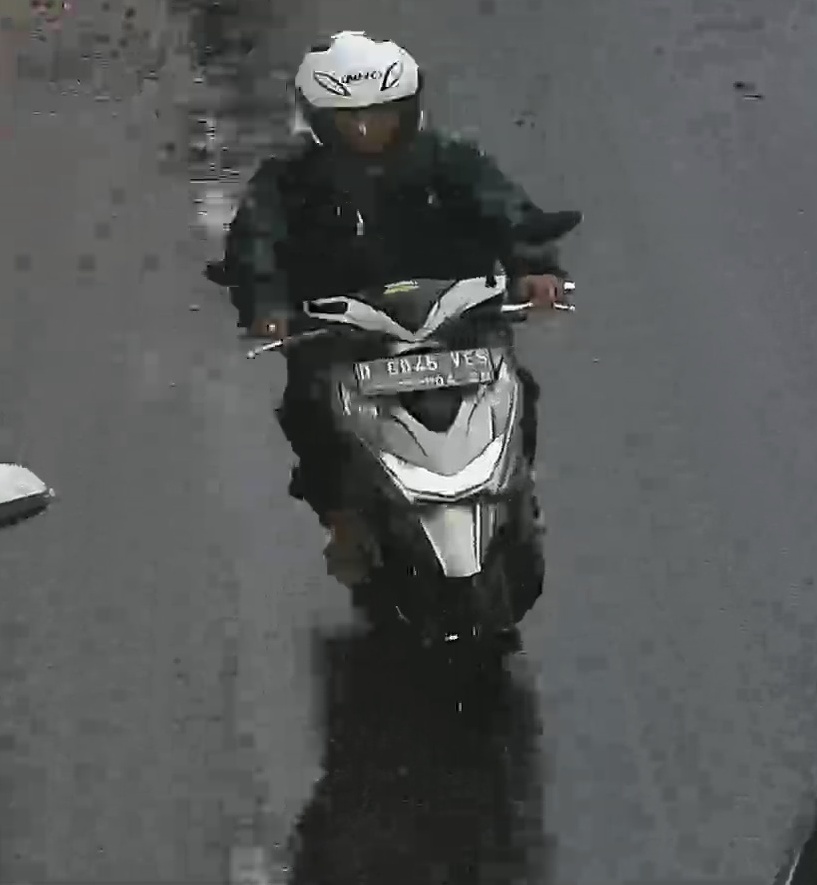
person-with-helmet: 1
person-without-helmet: 0